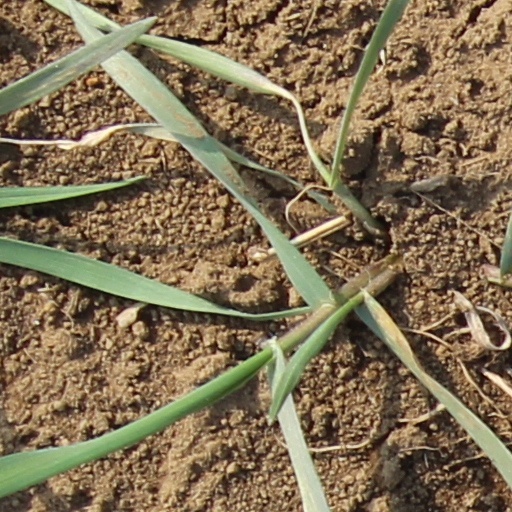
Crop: wheat